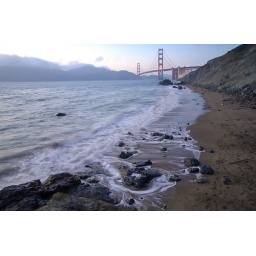
sunset over the golden gate bridge and baker beach - presidio, san francisco, california